Hiroshi Tanahashi

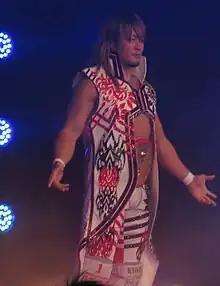
Tanahashi wearing the CMLL Universal Championship belt in September 2013

At Wrestle Kingdom 18, Tanahashi defeated Zack Sabre Jr. to become the new NJPW World Television Champion. On January 24, after successfully defending the NEVER Openweight 6-Man Tag Team Championship against TMDK (Kosei Fujita, Mikey Nicholls, Shane Haste), Okada decided to vacate the titles, due to him leaving NJPW, ending their reign at 266 days. On February 11 at The New Beginning in Osaka, Tanahashi was defeated by Kazuchika Okada in the last match between them, ending their long-standing rivalry. On February 23 at The New Beginning in Sapporo, Tanahashi lost the NJPW World Television Championship to Matt Riddle. On April 14 at Wrestling World, Tanahashi, Toru Yano and Oleg Boltin defeated House of Torture (Evil, Sho and Yoshinobu Kanemaru) in a tournament final to win the vacant NEVER Openweight 6-Man Tag Team Championship. They lost the titles to "Los Ingobernables de Japón" (Yota Tsuji, Hiromu Takahashi and Bushi) on June 9 at Dominion 6.9 in Osaka-jo Hall, only to regain them on June 16. On October 14, at King of Pro-Wrestling, Tanahashi announced that 2025 will be his final year as a pro-wrestler, retiring at Wrestle Kingdom 20 on January 4, 2026.